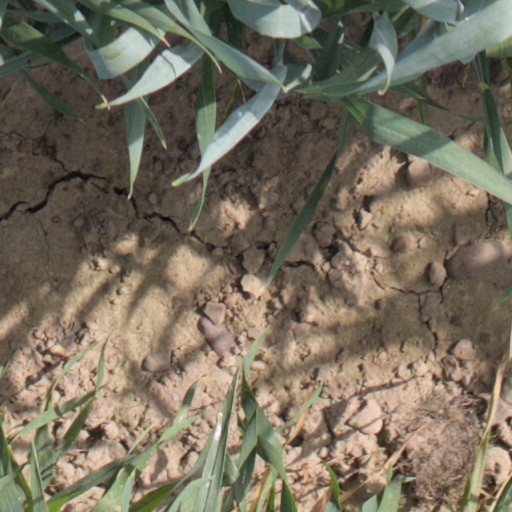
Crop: wheat